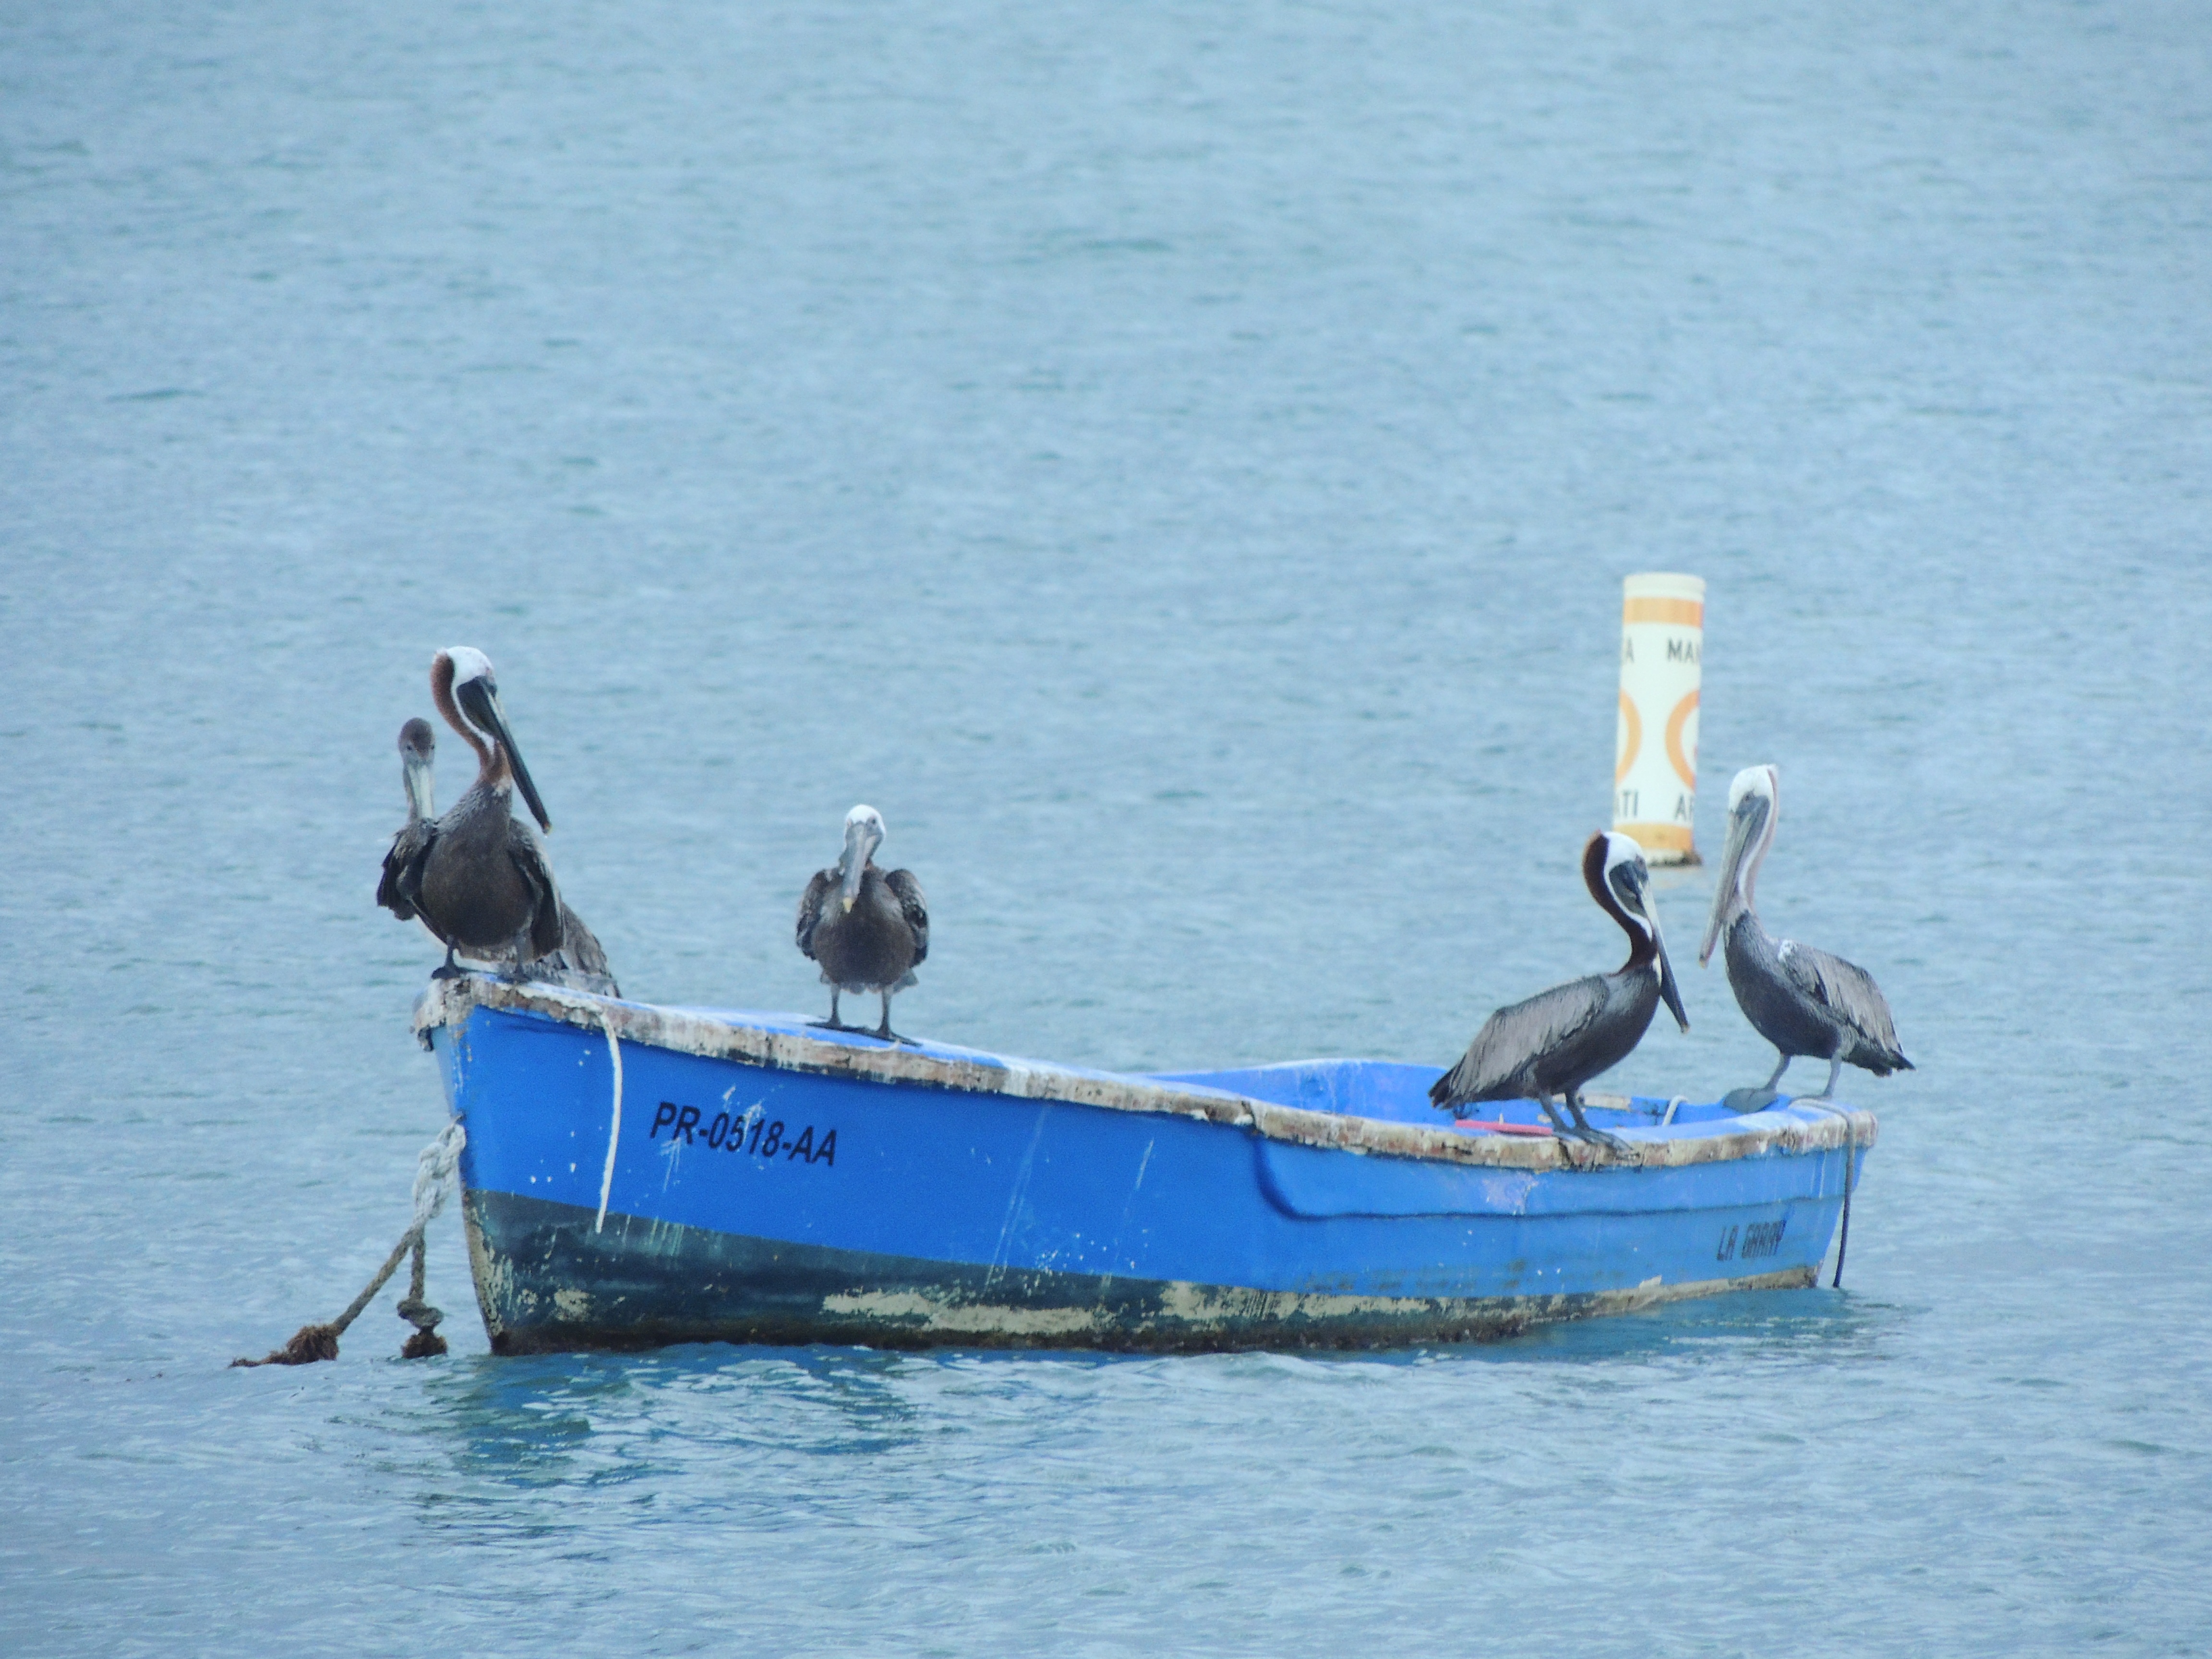
sea, coast, water, nature, bird, boat, pelican, vehicle, boating, watercraft, fishing vessel, watercraft rowing